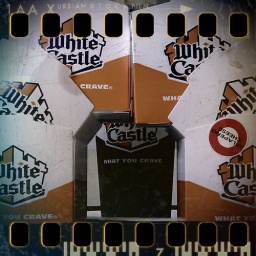
I got my white castle for this trip early, since no one else in my family craves it